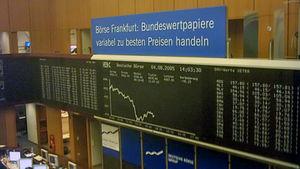
La Börse Frankfurt, anciennement Frankfurter Wertpapierbörse, est la Bourse de Francfort-sur-le-Main, qui s'est peu à peu imposée dans son pays au fil de l'Histoire des bourses de valeurs. C'est le plus grand marché d'échange allemand, avec 85 % des échanges du pays, 35 % des échanges européens en action et l'un des plus grands au monde. Devant la bourse, les deux célèbres statues de l'ours et du taureau, le premier symbolisant la baisse des cours et le second leur hausse.
L'affaire Volkswagen, aussi appelée « dieselgate », est un scandale industriel et sanitaire lié à l'utilisation par le groupe Volkswagen, de 2009 à 2015, de différentes techniques visant à réduire frauduleusement les émissions polluantes de certains de ses moteurs diesel et essence lors des tests d'homologation. Selon le groupe, plus de 11 millions de véhicules de ses marques Volkswagen, Audi, Seat, Škoda et Porsche sont concernés à travers le monde. L'affaire, sans équivalent dans l'histoire automobile, est révélée en septembre 2015 par l'Agence américaine de protection de l'environnement et a entraîné la démission du président du directoire du groupe, Martin Winterkorn. Plusieurs pays enquêtent actuellement afin d'établir précisément les faits.